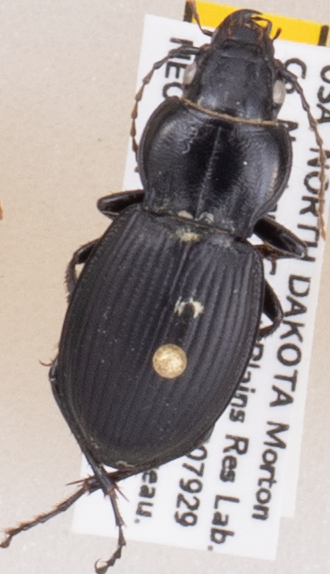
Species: Cyclotrachelus torvus
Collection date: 2019-08-20
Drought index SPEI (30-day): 0.362
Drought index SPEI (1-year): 1.13
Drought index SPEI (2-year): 0.944